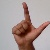
The image shows a hand gesture representing the letter 'L' in Indian Sign Language.